Fritz Rau

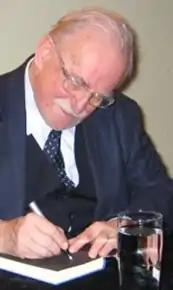
Fritz Rau (2006)

Fritz Rau (9 March 1930 – 19 August 2013) was a German music promoter, who was influential in the development of the appreciation of jazz and blues music in Europe in the 1950s and 1960s, and has since been a leading promoter of rock and pop music. He was nominated to the Blues Hall of Fame in 2012, together with his former business partner Horst Lippmann.